The Lost Symbol

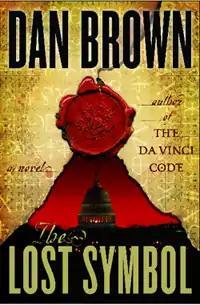
Hardcover edition

The Lost Symbol is a 2009 novel written by American writer Dan Brown. It is a thriller set in Washington, D.C., after the events of "The Da Vinci Code", and relies on Freemasonry for both its recurring theme and its major characters. Released on September 15, 2009, it is the third Brown novel to involve the character of Harvard University symbologist Robert Langdon, following 2000's "Angels & Demons" and 2003's "The Da Vinci Code".